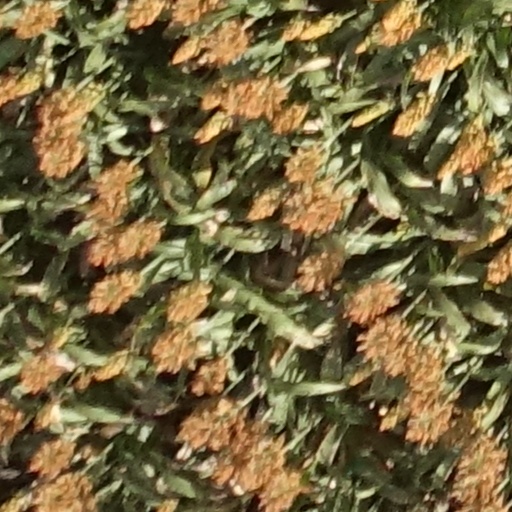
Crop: sorghum